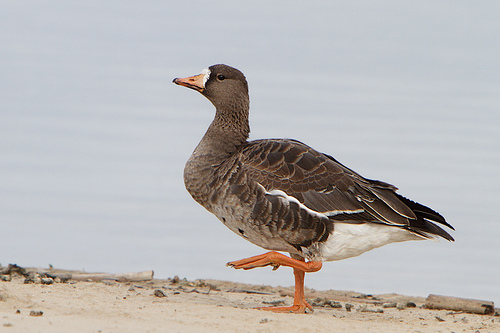
user: Given an image and a question. Answer the question in a short answer. Question: What other bird is known to stand like this? Short Answer:
assistant: flamingo